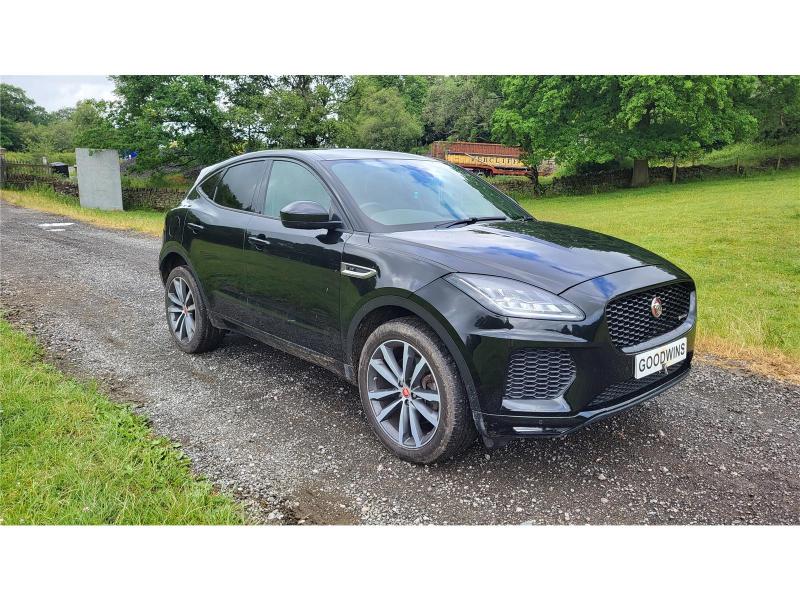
Aucun dommage détecté.
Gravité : aucun